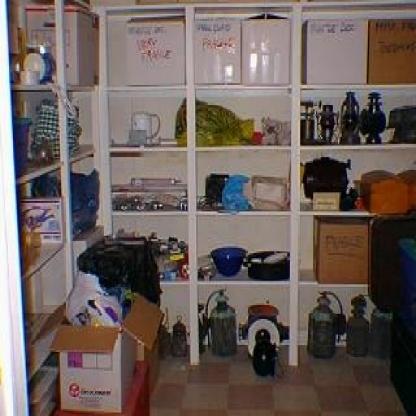
Scene: Indoor